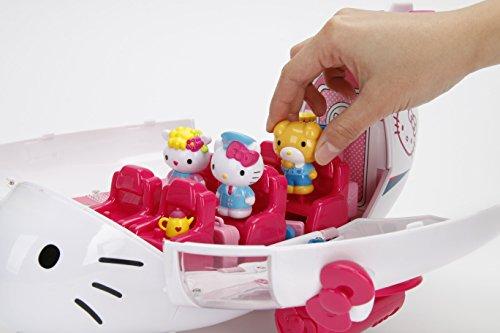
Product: Jada Toys Hello Kitty Jet Plane Play Set
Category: Toys & Games | Play Vehicles | Vehicle Playsets
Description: Airplane opens to reveal Playset for Hello Kitty and her friends.
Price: $32.99
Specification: ProductDimensions:14.4x8.8x8.4inches|ItemWeight:0.64ounces|ShippingWeight:2.85pounds(Viewshippingratesandpolicies)|DomesticShipping:ItemcanbeshippedwithinU.S.|InternationalShipping:ThisitemcanbeshippedtoselectcountriesoutsideoftheU.S.LearnMore|ASIN:B00804H7OK|Itemmodelnumber:84075|Manufacturerrecommendedage:4yearsandup